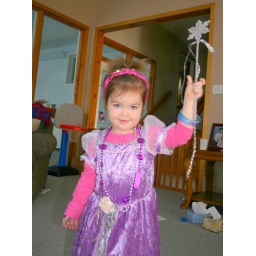
Ava got a dress up box of clothes for Christmas. She loves to dress up in this purple dress and be a princess.